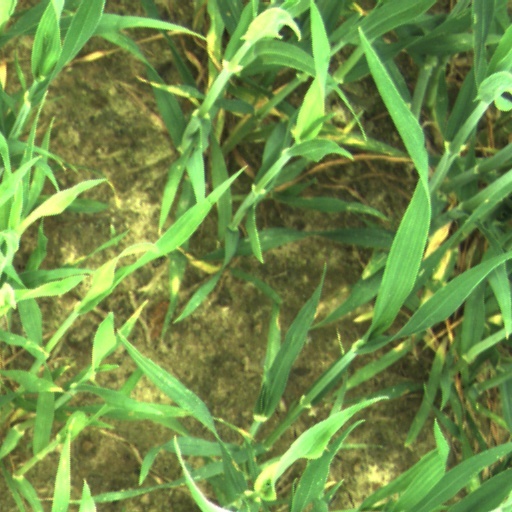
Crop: wheat